Bulbophyllum grandimesense

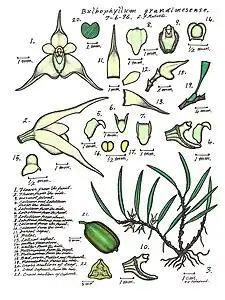
Illustration of "B. grandimesensis" by Lewis Roberts

"Bulbophyllum grandimesense" is an epiphytic herb with branching stems long and covered with brown bracts. The pseudobulbs are long, about wide and well-spaced along the stems. Each pseudobulb has a thick, fleshy, dark green leaf long and wide on a stalk . A single white flower long and wide is borne on a thread-like flowering stem about long. The sepals are fleshy, long, about wide and the petals about long and wide. The labellum is about long and wide, fleshy and curved. Flowering occurs from May to June.